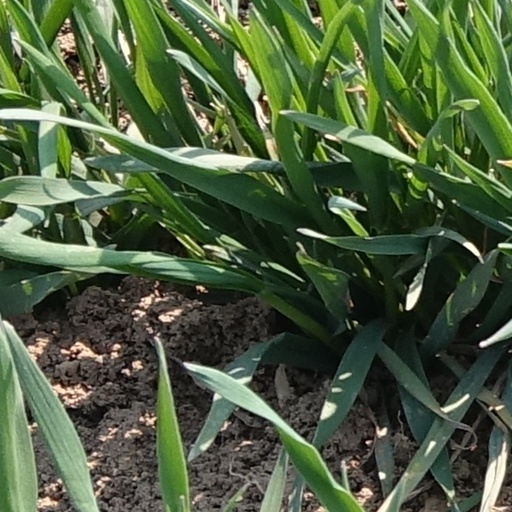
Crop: wheat